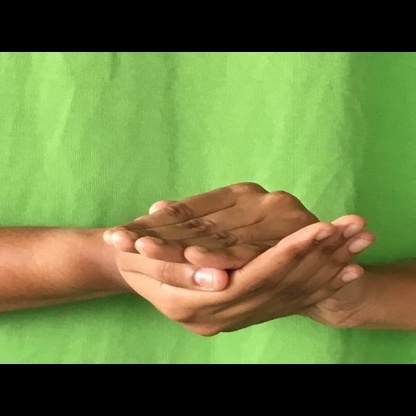
Mudra: Samputa